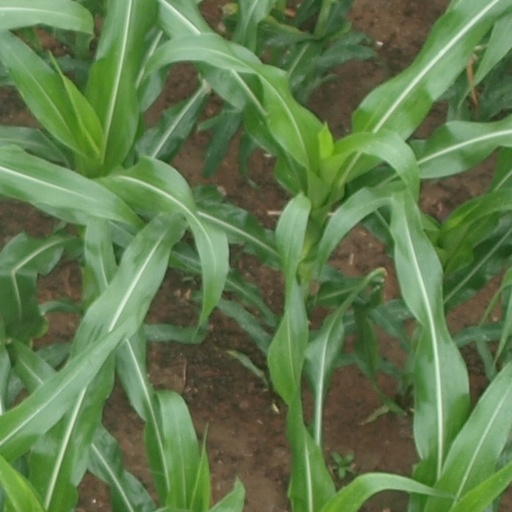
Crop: maize; corn